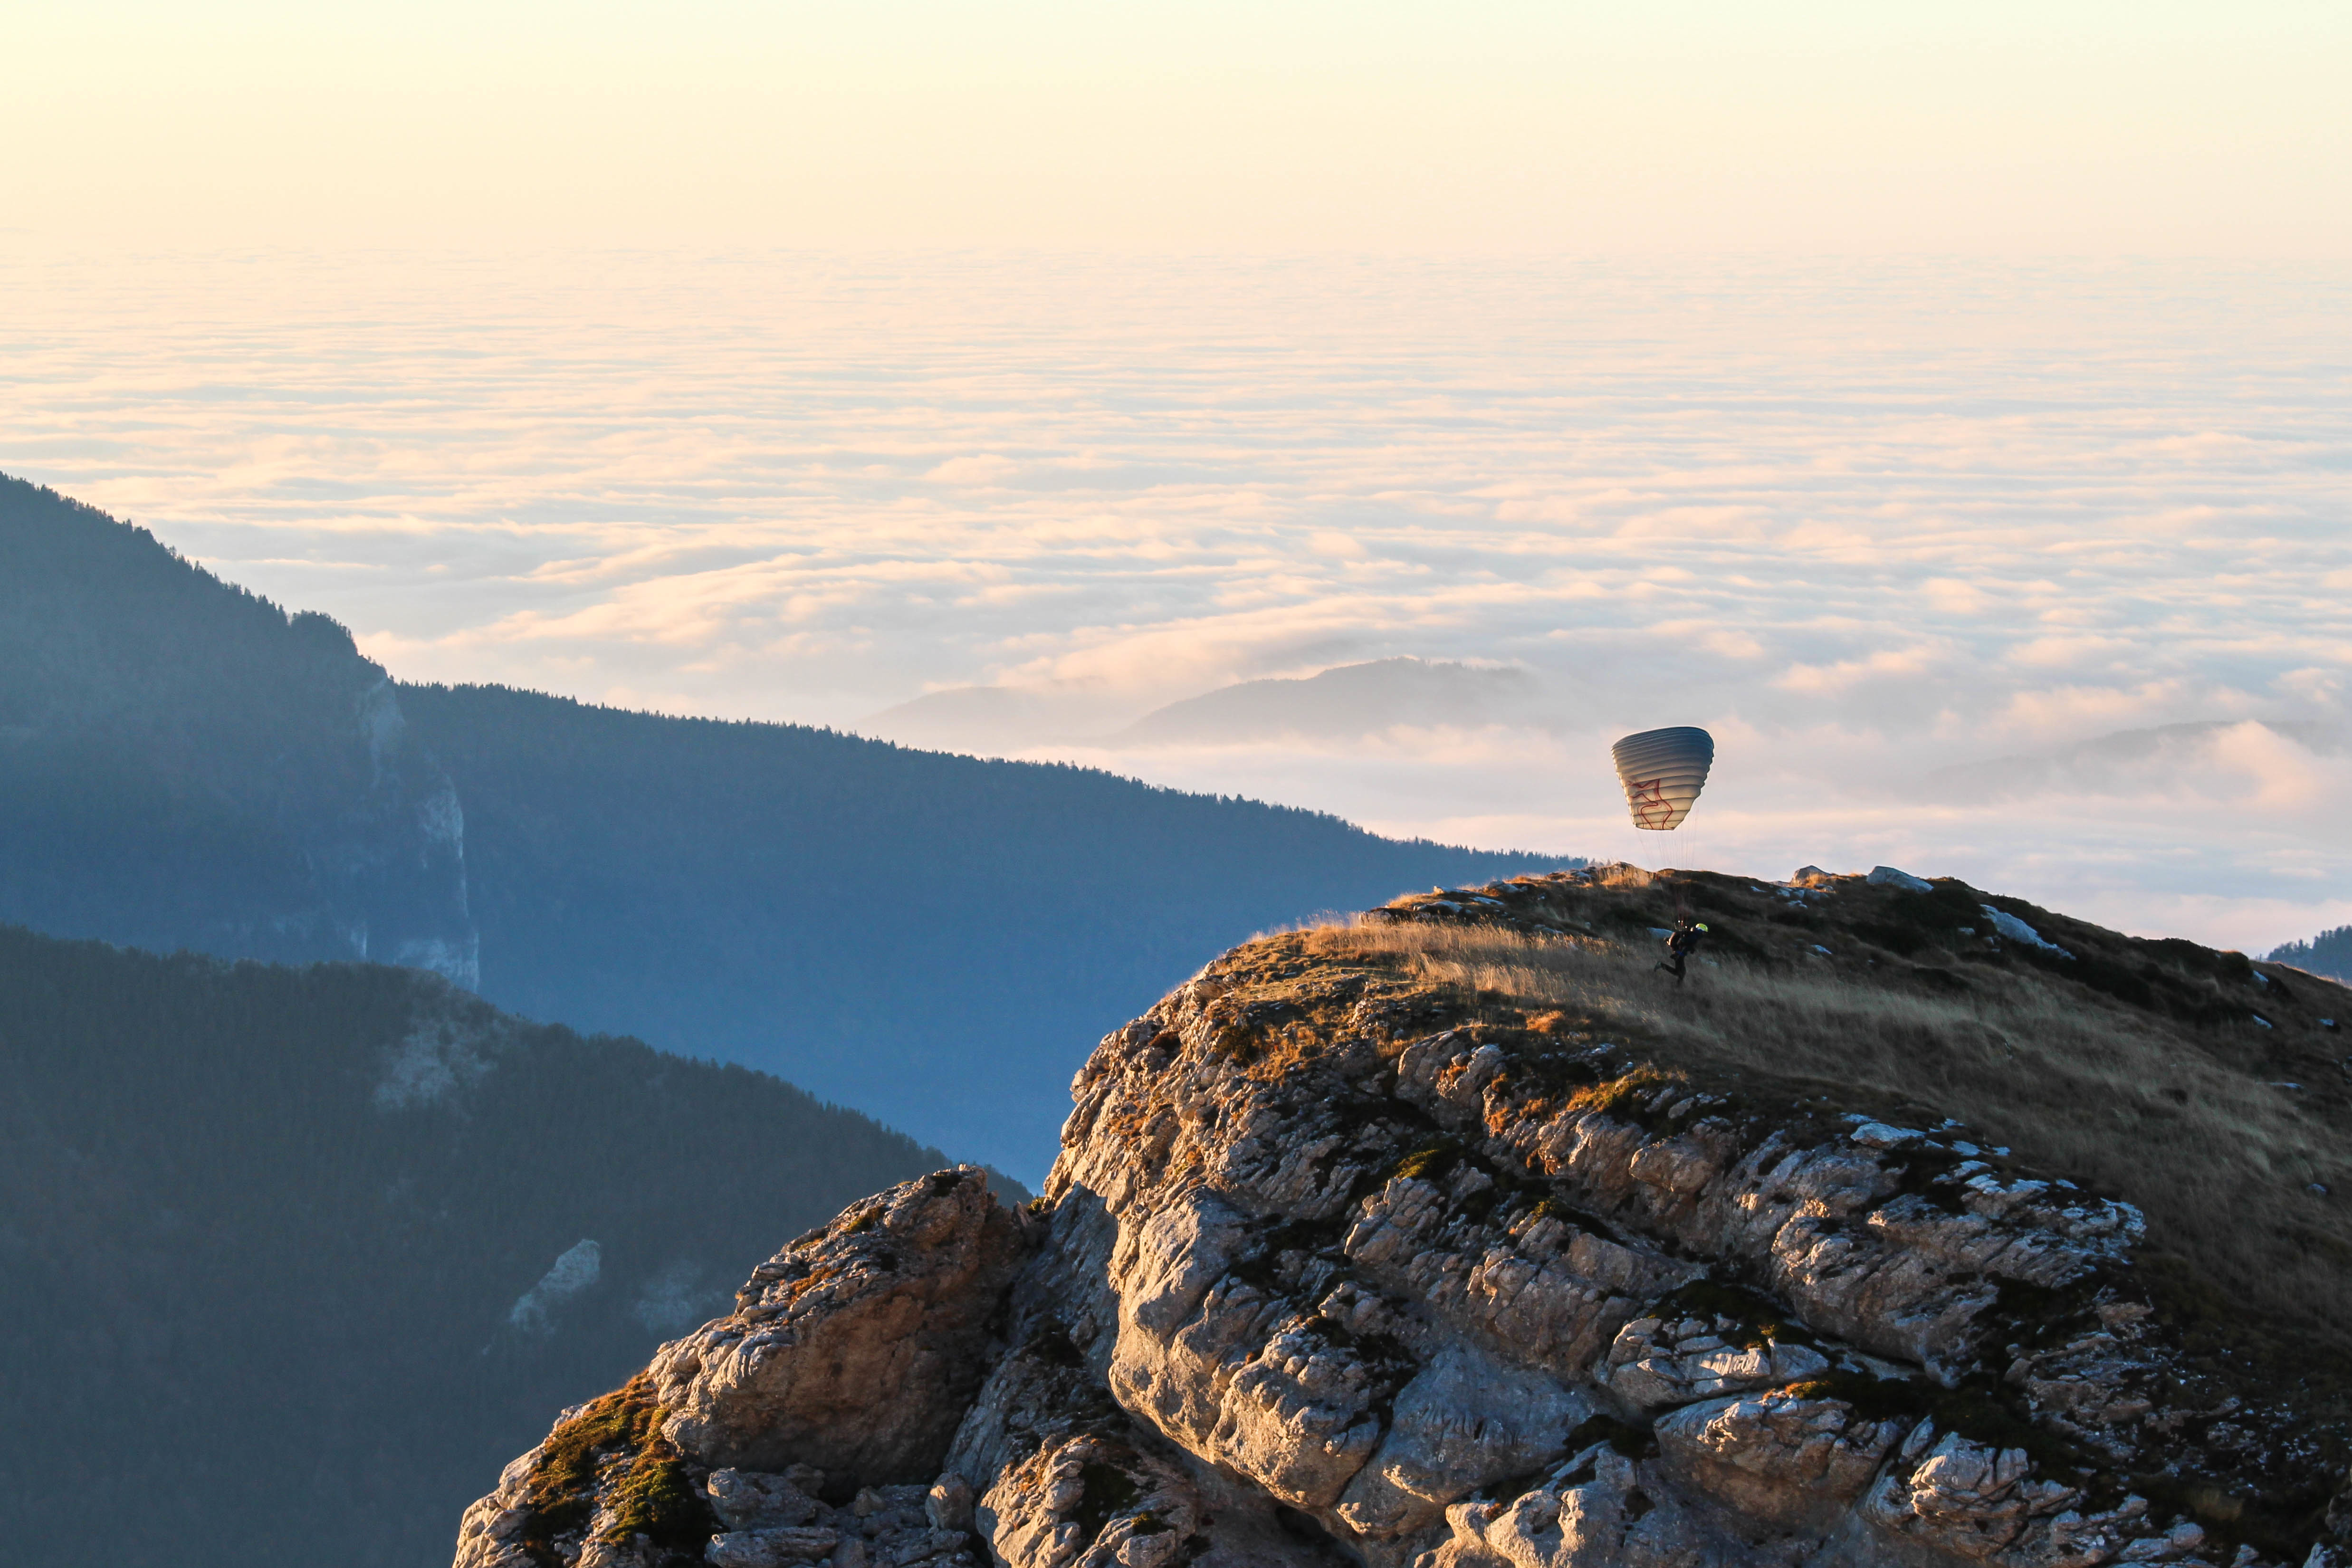
landscape, sea, coast, nature, rock, horizon, wilderness, mountain, snow, cloud, sky, sunrise, sunset, morning, hill, lake, adventure, mountain range, cliff, reflection, ledge, terrain, ridge, paragliding, summit, paraglider, edge, geology, alps, landform, geographical feature, atmospheric phenomenon, mountainous landforms